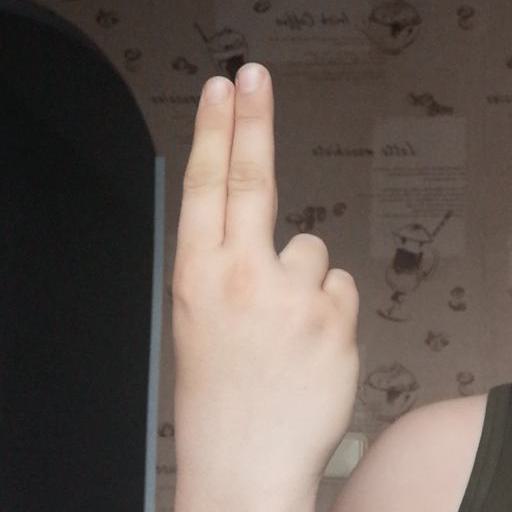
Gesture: two_up_inverted